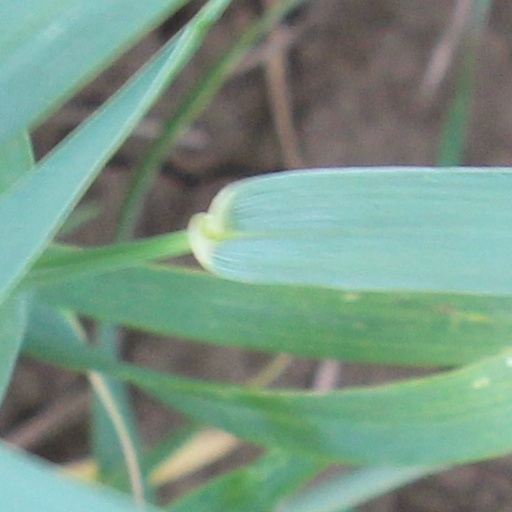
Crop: wheat